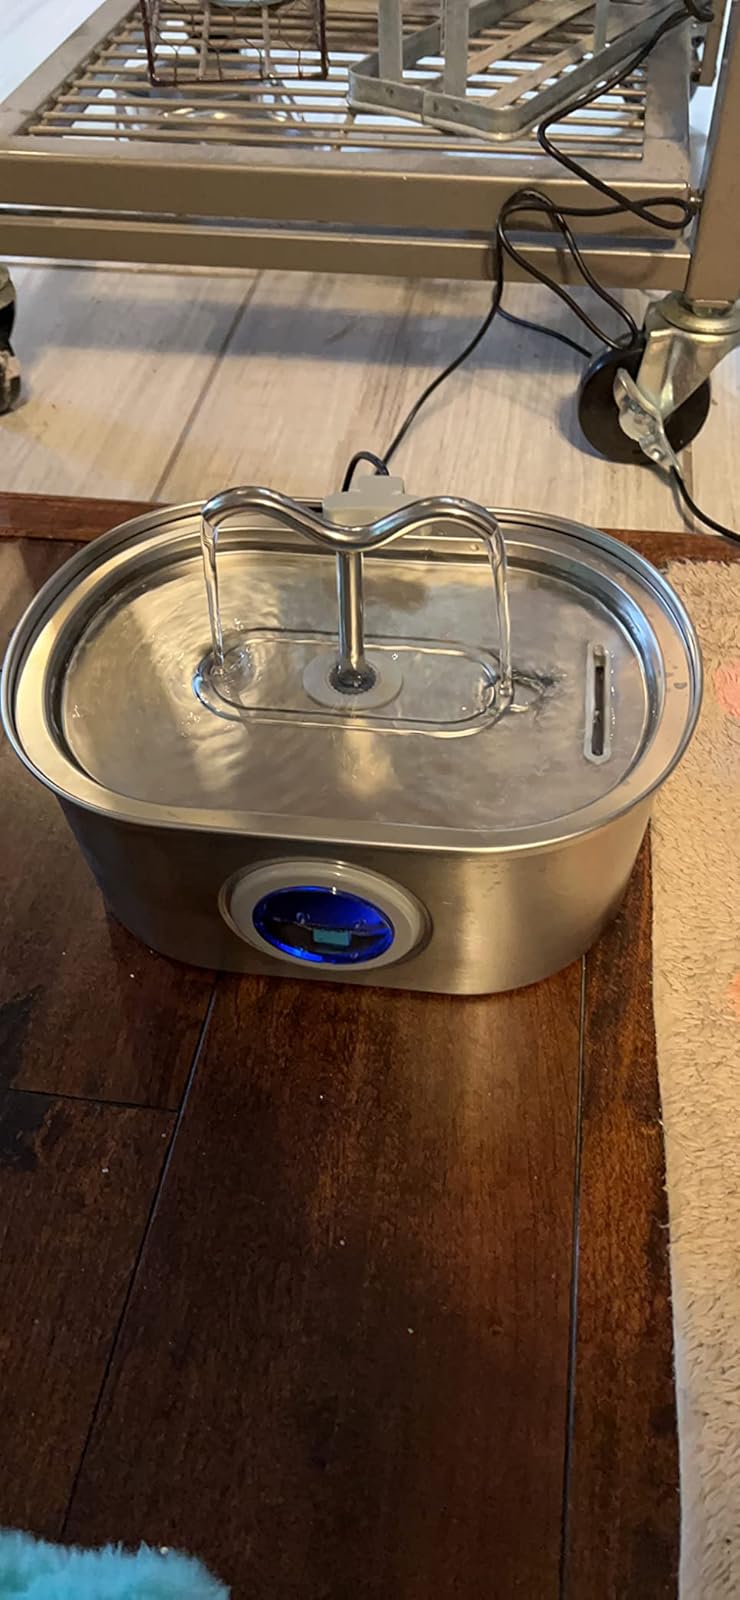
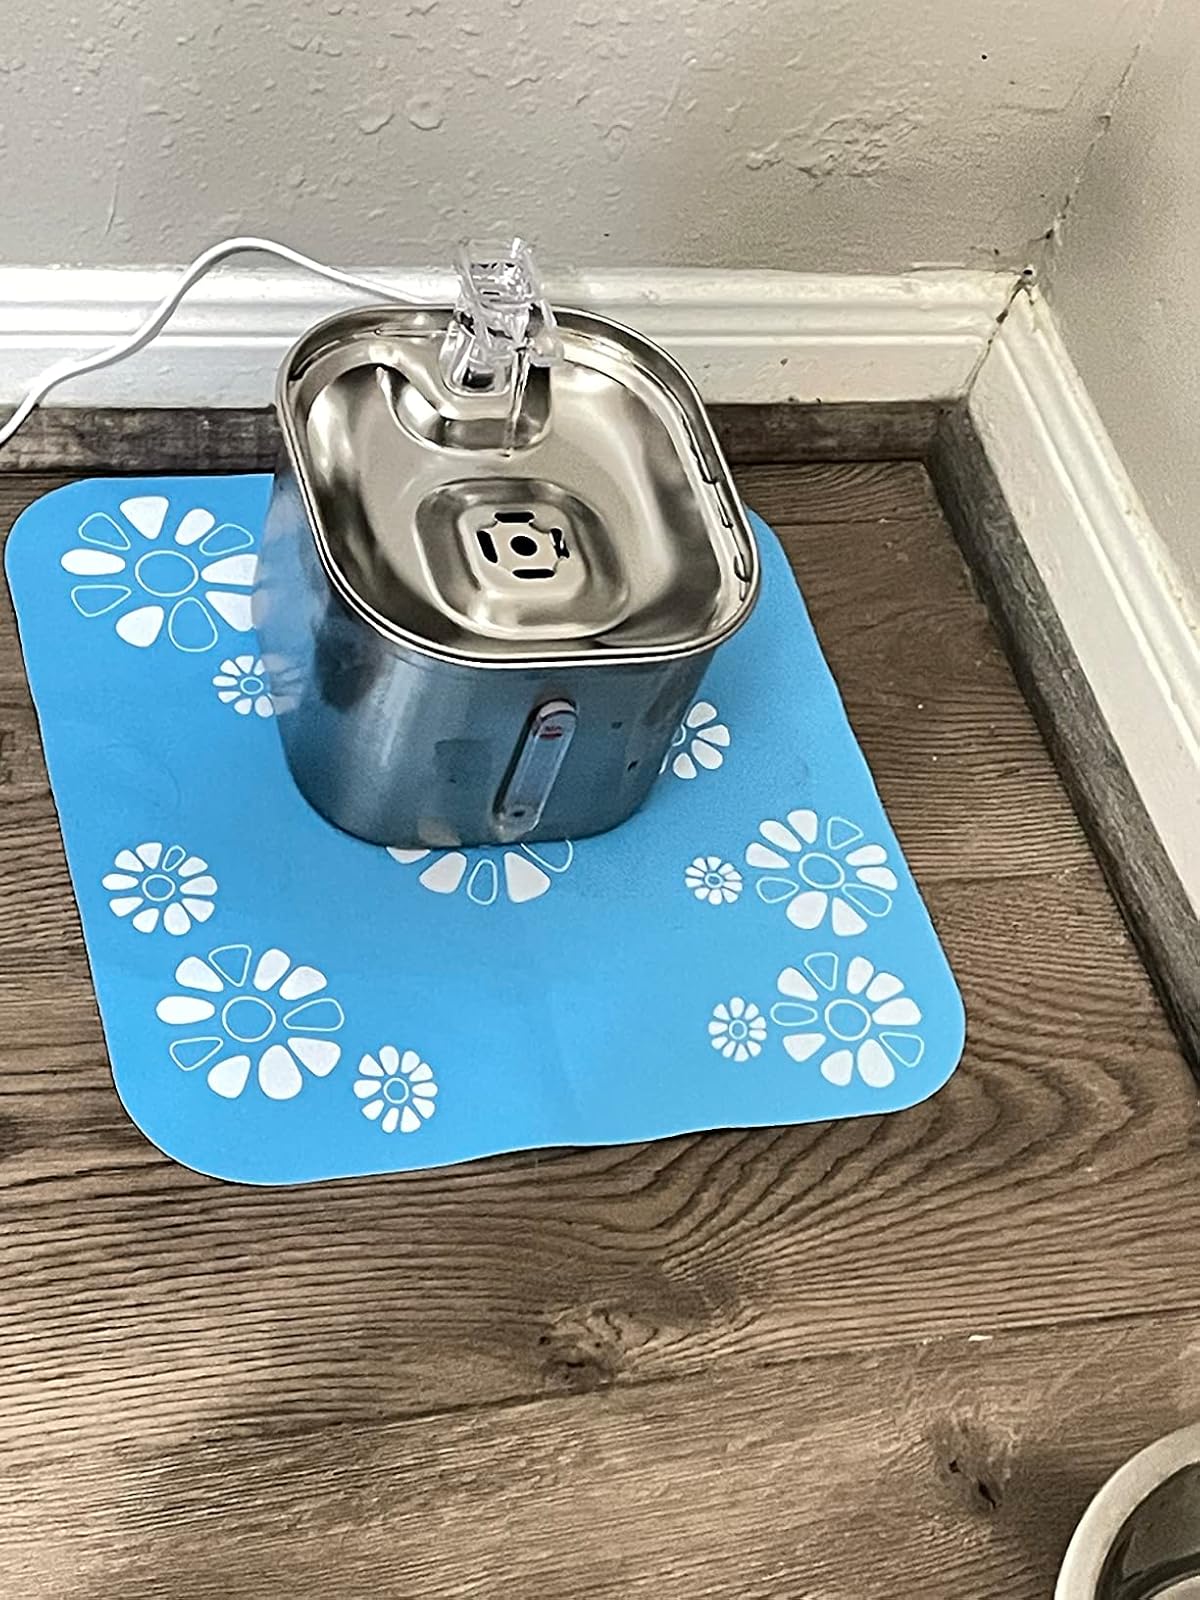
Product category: items_bowl
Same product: no